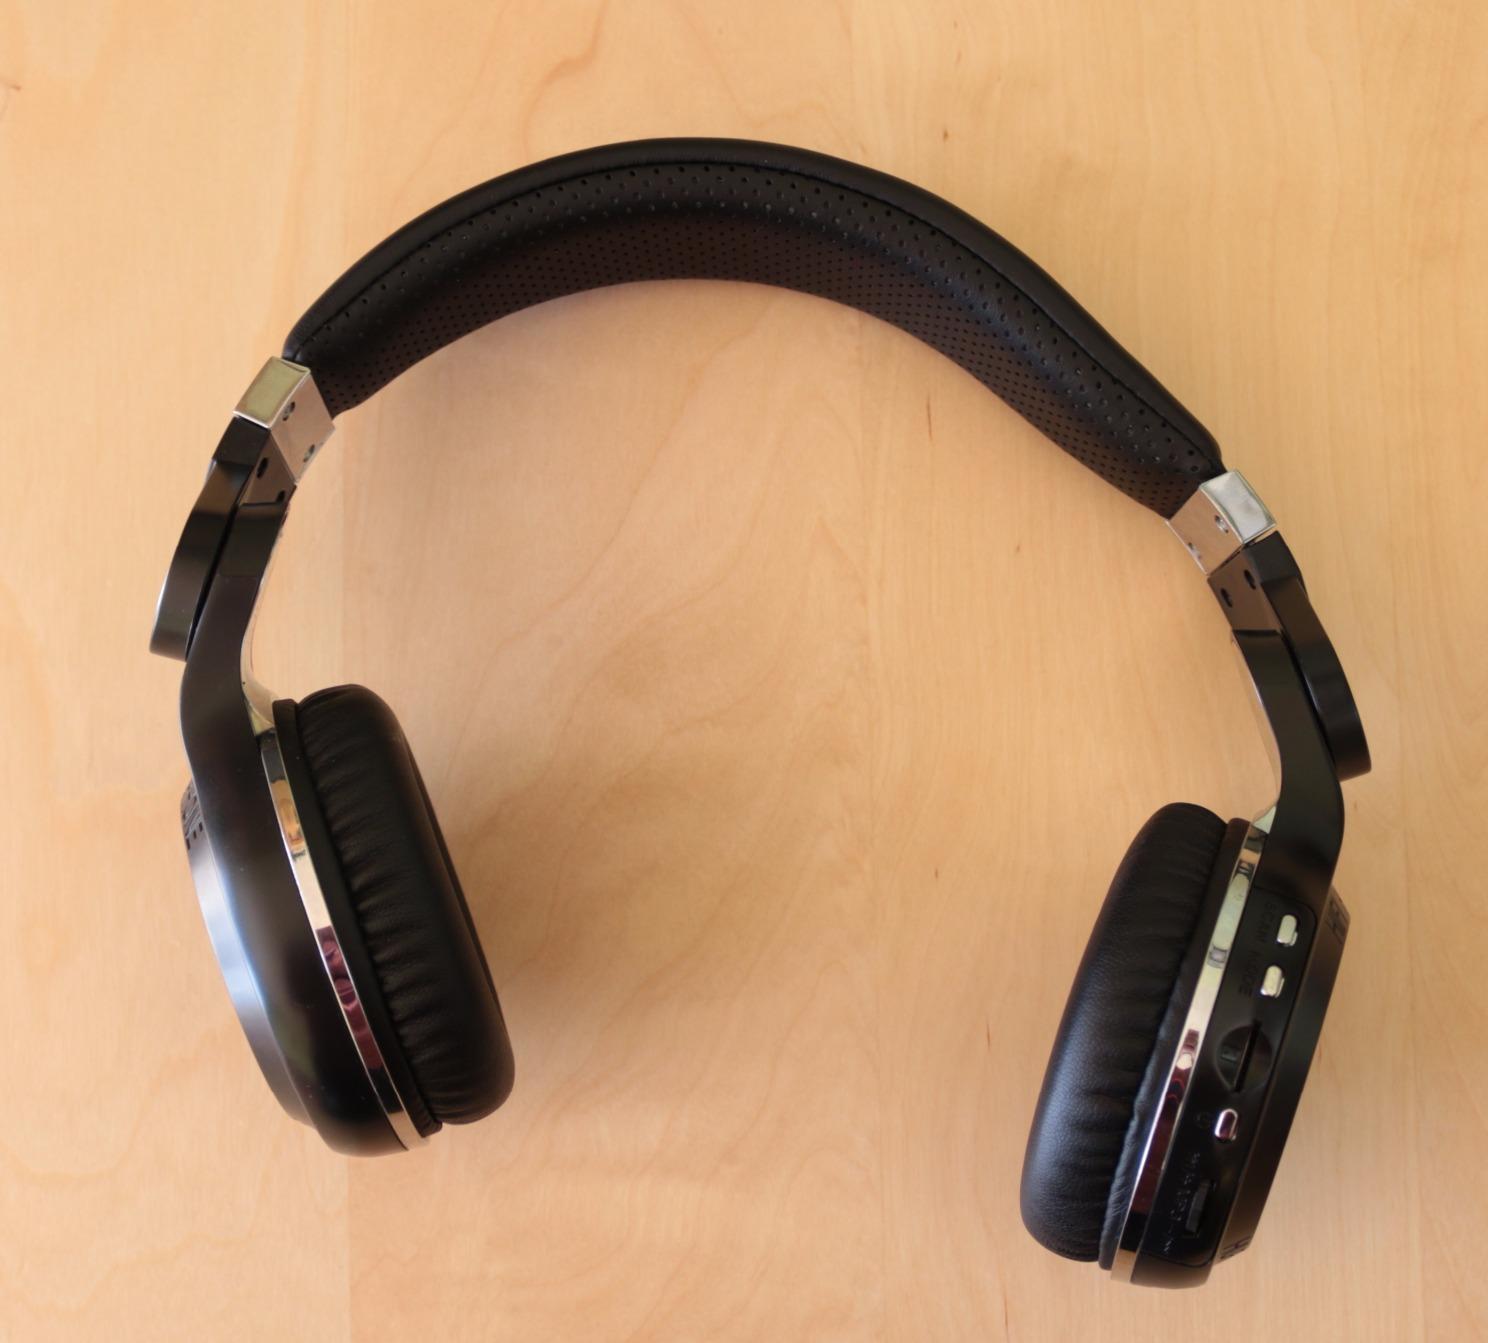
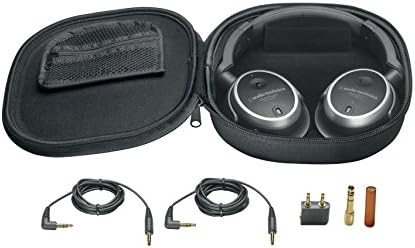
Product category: headphones
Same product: no